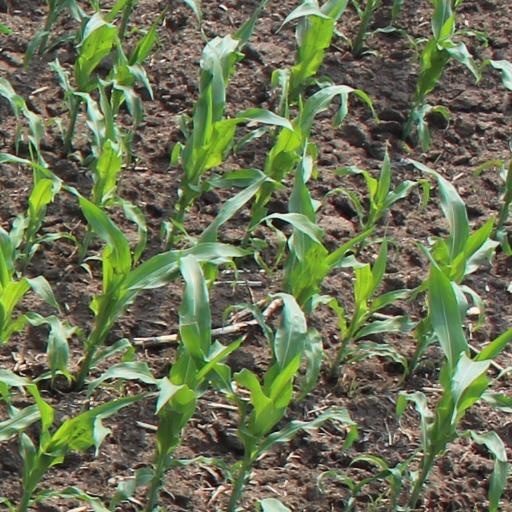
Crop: maize; corn